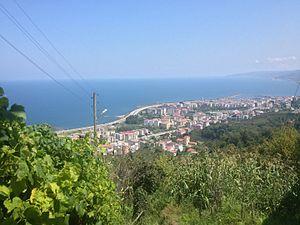
Görele est une ville et un district de la province de Giresun dans la région de la mer Noire en Turquie.